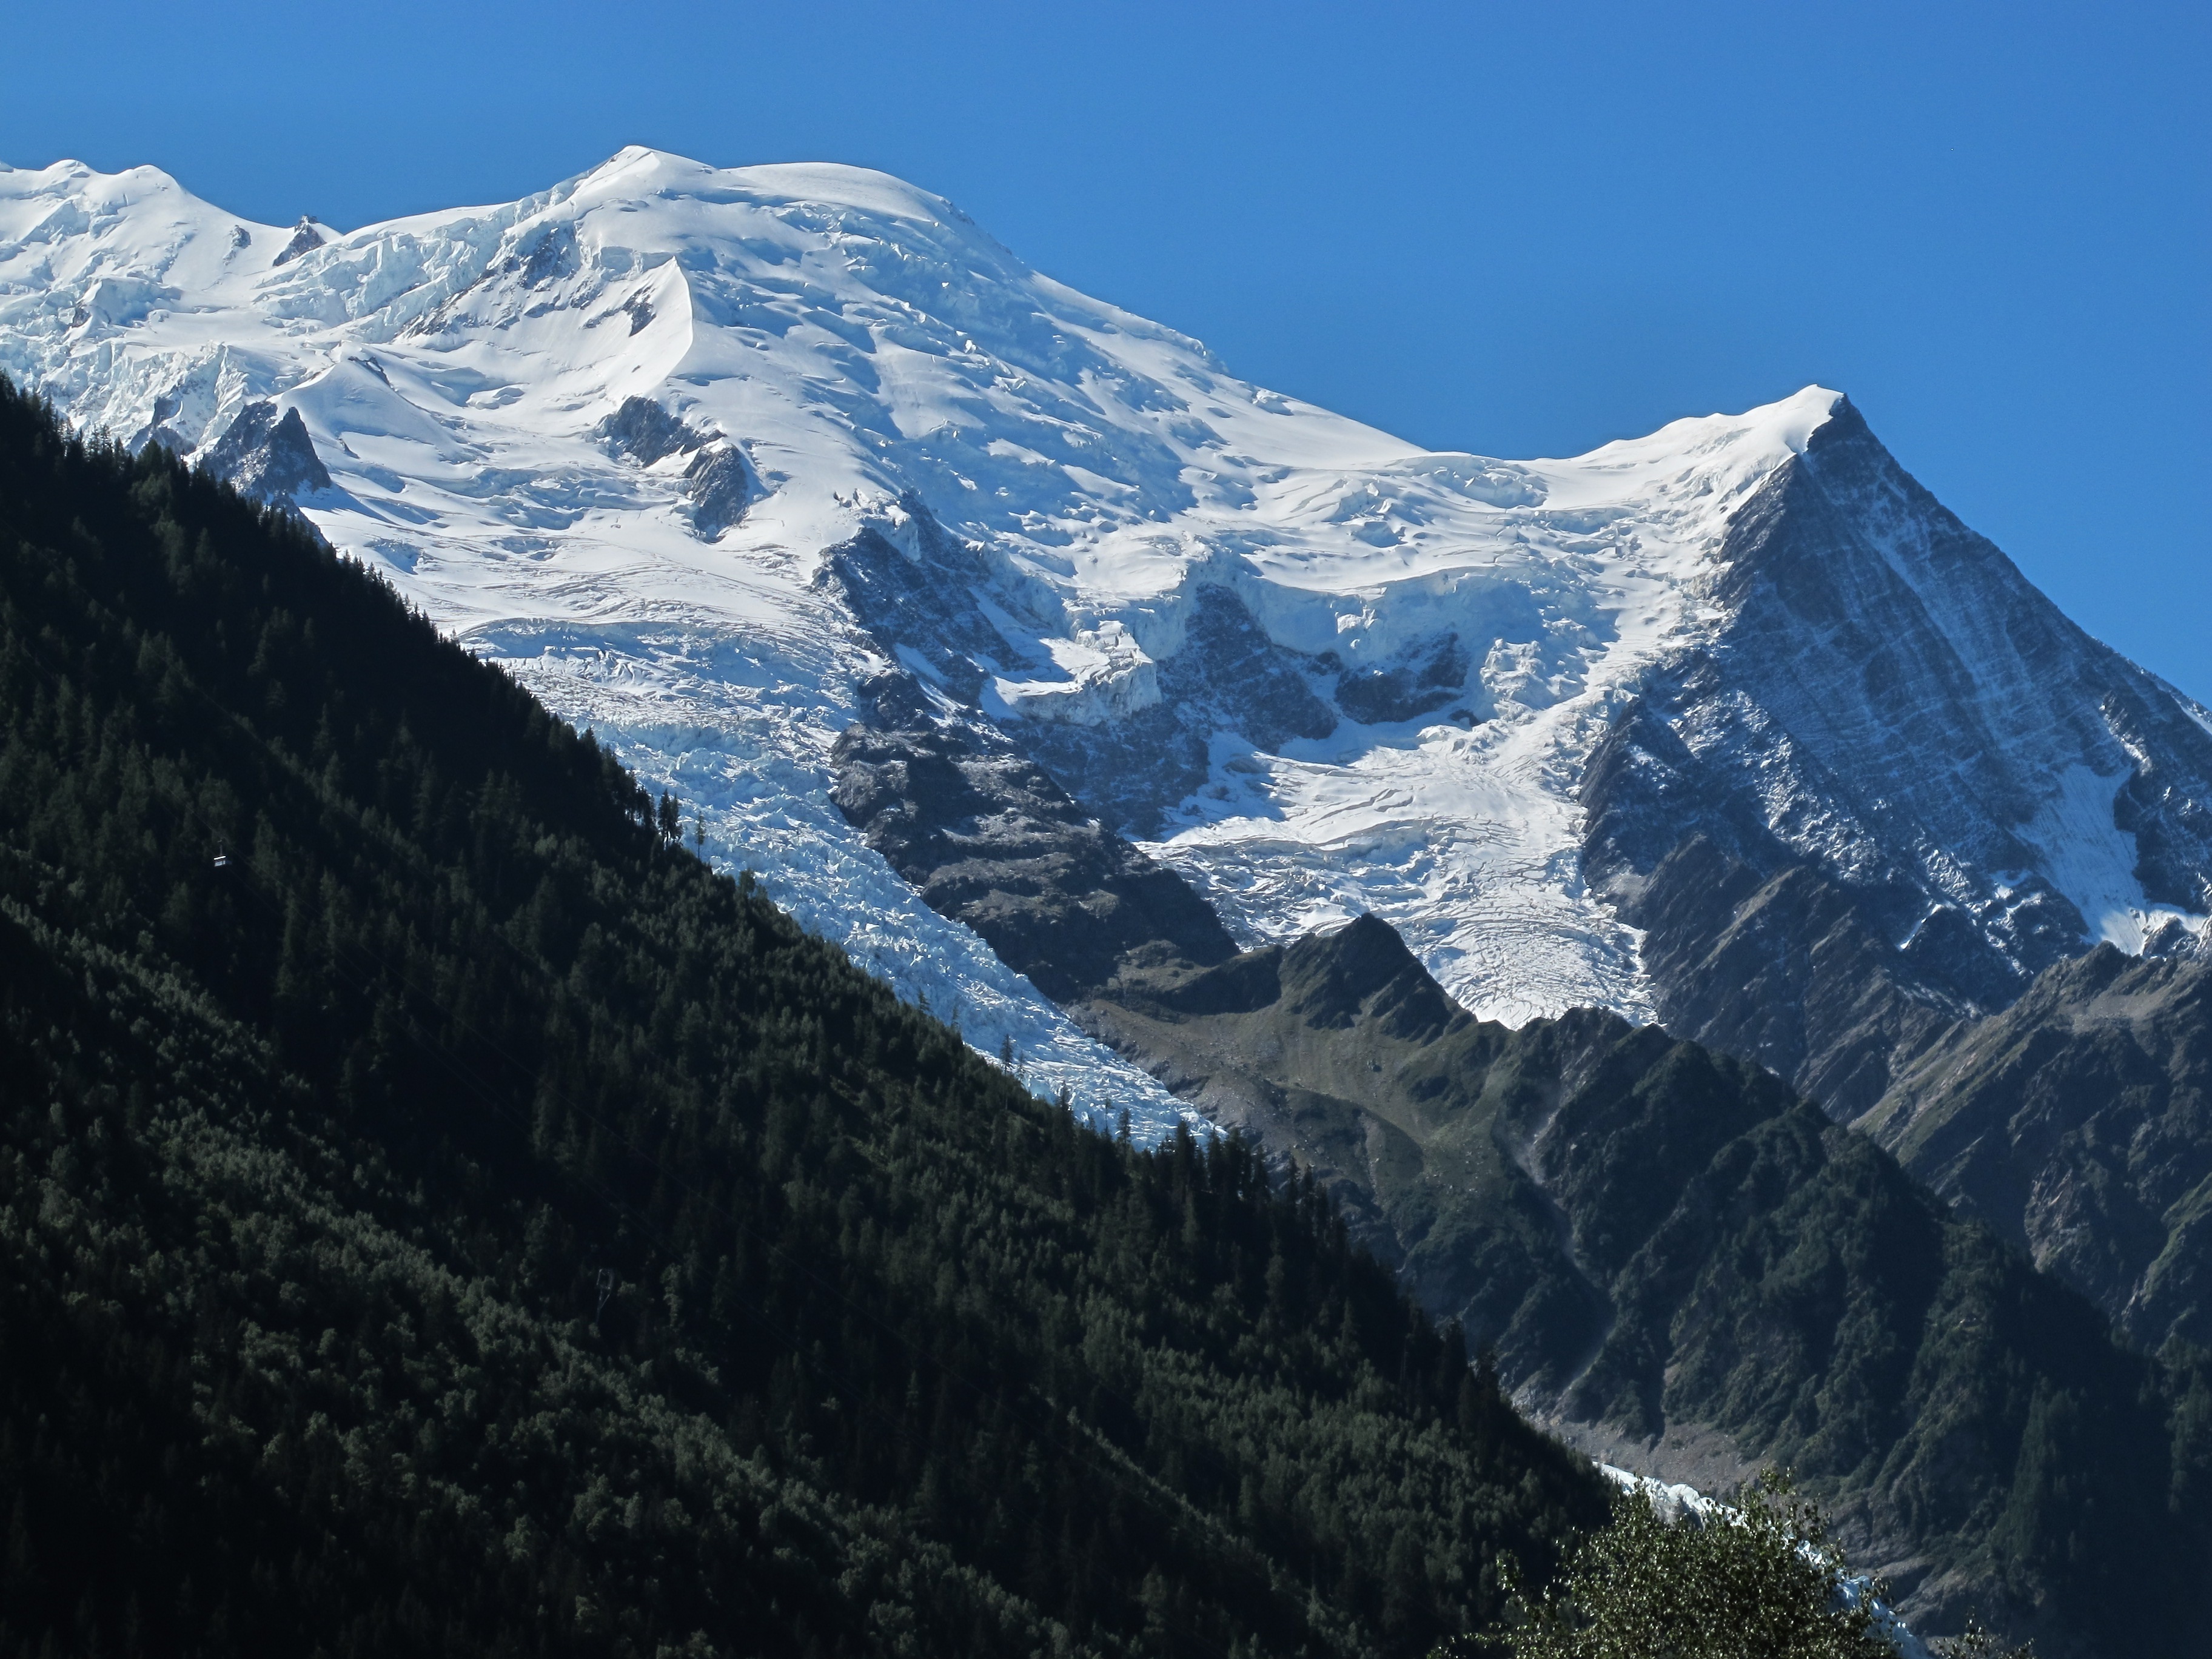
mountainous landforms, mountain, nature, mountain range, geographical feature, landform, wilderness, snow, ridge, alps, fell, landscape, mountain pass, cirque, summit, plateau